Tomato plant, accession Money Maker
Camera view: horizontal (90 deg, fisheye); turntable rotation: 90 degrees
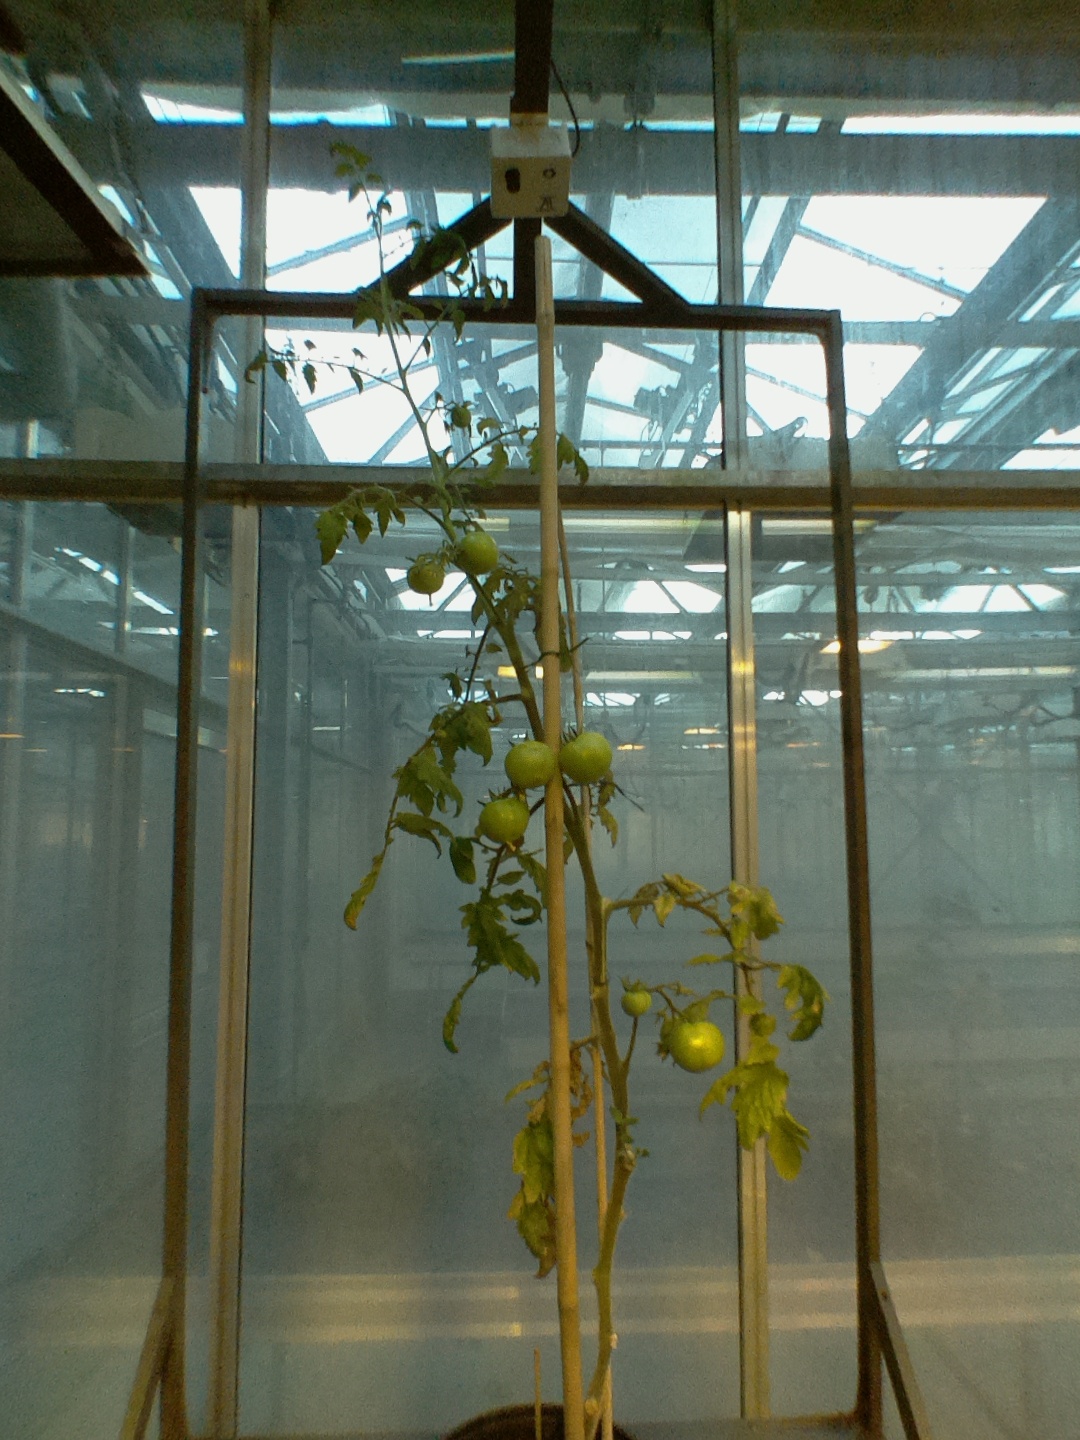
BBCH growth stage 77: 70%-80% of final fruit size